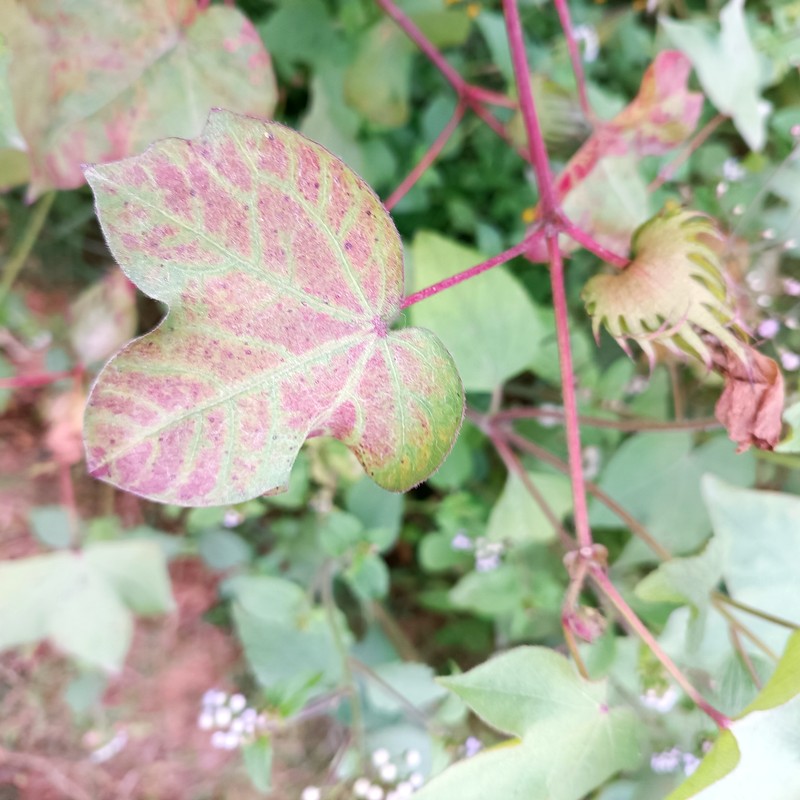
Label: Leaf Redding